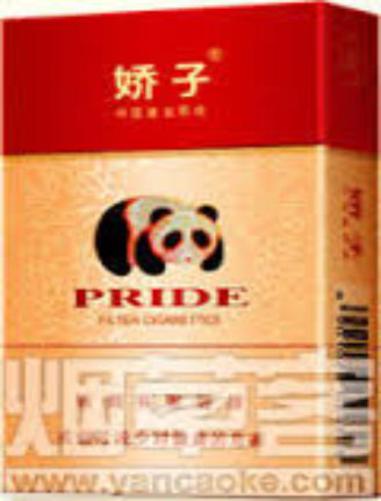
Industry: Necessities